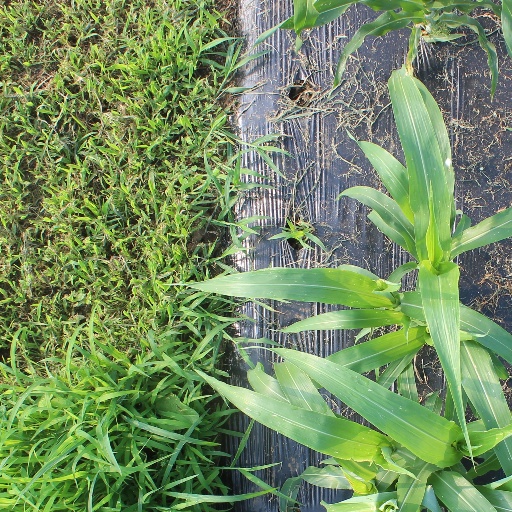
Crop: sorghum